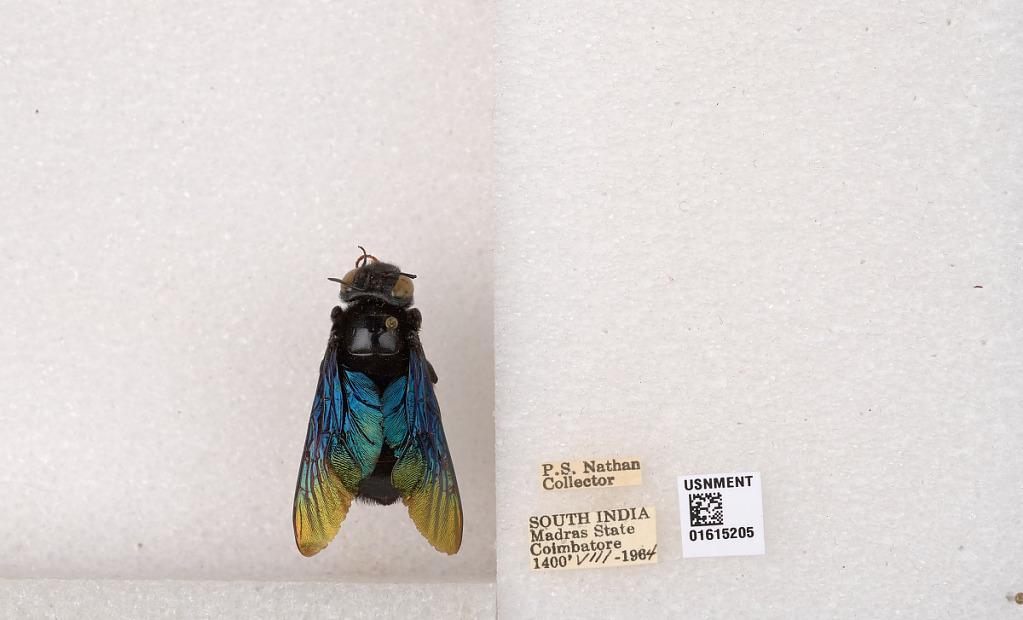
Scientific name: Xylocopa (Biluna) auripennis auripennis Lepeletier
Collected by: P. Nathan
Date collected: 1964-8-1
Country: India
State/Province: Tamil Nadu
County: Coimbatore
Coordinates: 10.9955, 76.9034